Benjamin Wierman House

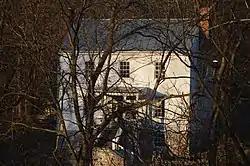
Roadside view

Benjamin Wierman House, also known as the Gorman Lloyd House and Snapp House, is a historic home located near Quicksburg, Shenandoah County, Virginia. It was built in 1859, and is a two-story, frame I-house dwelling in the Greek Revival style. It sits on an English basement. The house features a long set of new wooden steps that lead up to a small front portico and massive cut limestone chimneys. Also on the property are the contributing one-story frame spring house with a loft, a small meat house, a frame chicken house, and a horse barn site.